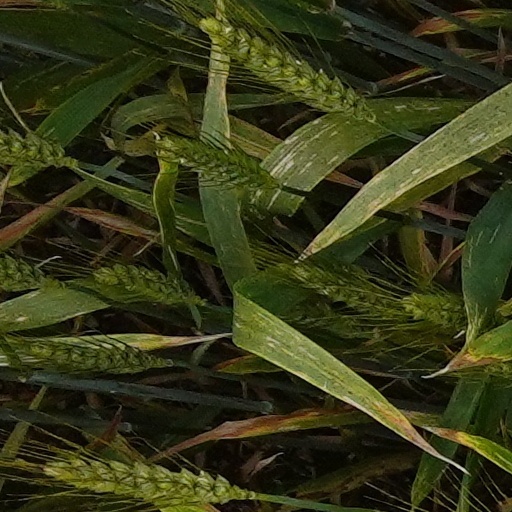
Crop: wheat